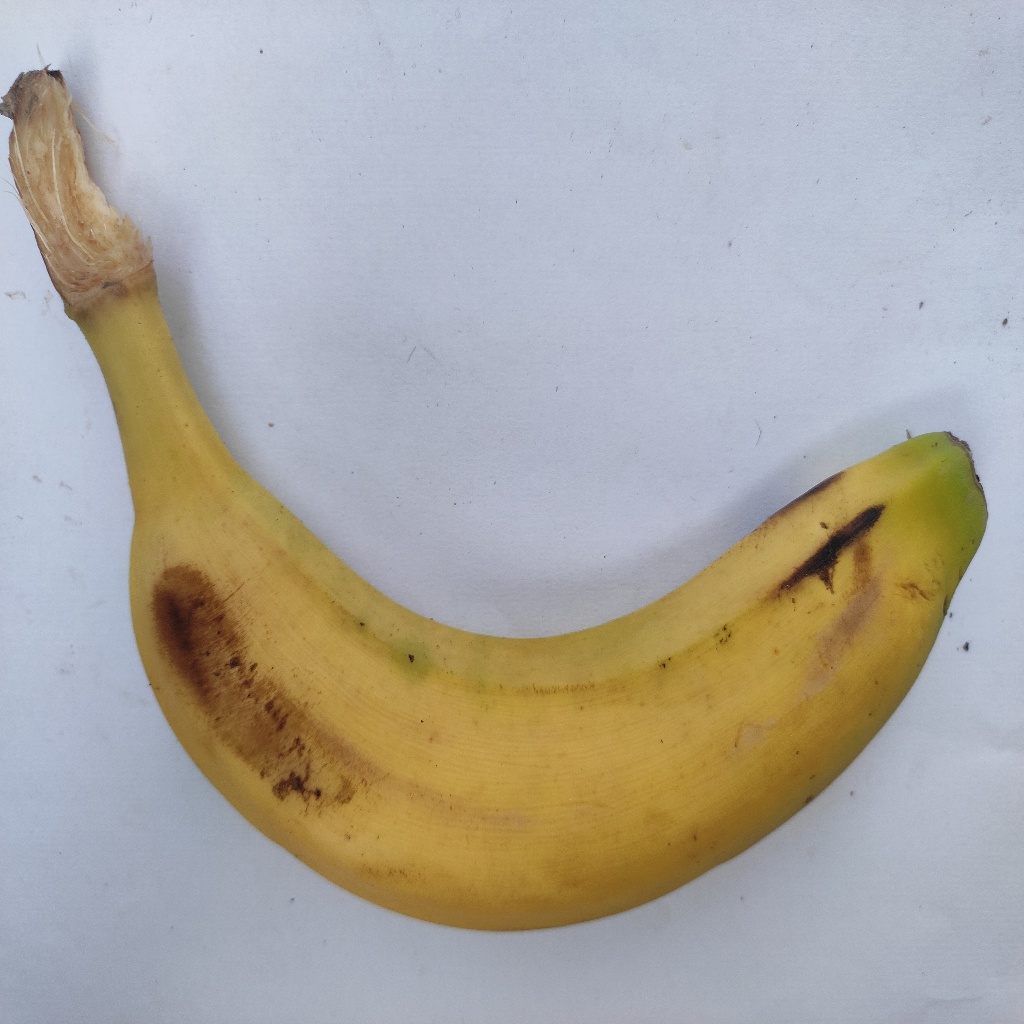
Crop: banana
Quality class: Class_A